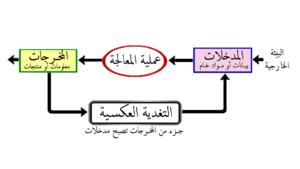
Dessin d’un système en arabe